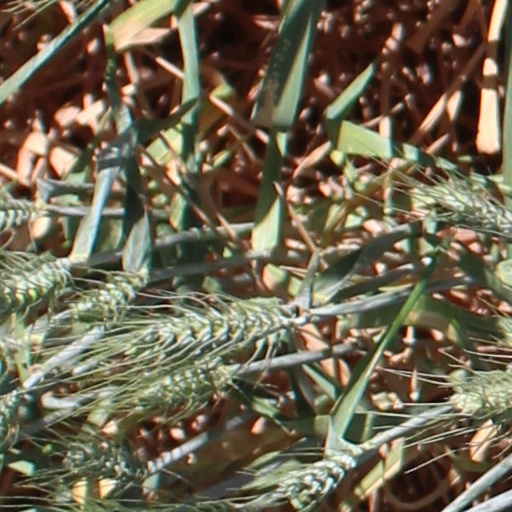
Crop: wheat